List of birds of Maryland

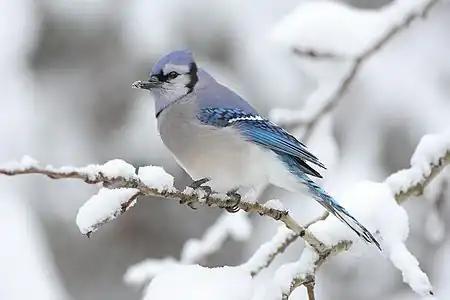
Blue jay

Shrikes are passerine birds known for their habit of catching other birds and small animals and impaling the uneaten portions of their bodies on thorns. A shrike's beak is hooked, like that of a typical bird of prey. Two species have been recorded in Maryland.